Bashundhara Kings

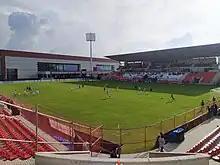
Areal view of Bashundhara Kings Arena during practice session.

From 2018 to 2021, the 20,000-plus-capacity Nilphamari International Stadium was the home ground of Bashundhara Kings. It is situated at Nilphamari District.